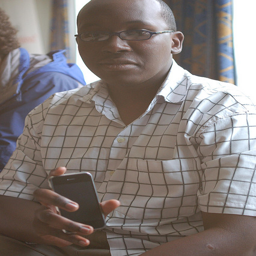
A man holding a smart phone while sitting down.
A man wearing glasses holding a cell phone.
A man wearing eyeglasses and a short sleeved shirt holds a smart phone.
A man in a checkered shirt, holding a cell phone
A person in a dress shirt is holding a cell phone.